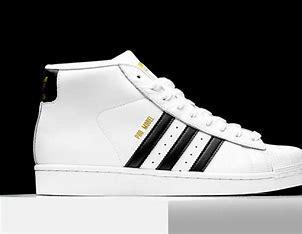
Brand: Adidas
Model: Pro Model